Vienna Town House

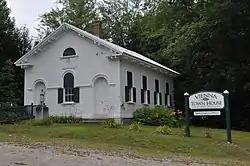

The Vienna Town House is a historic government building on Maine State Route 41 in Vienna, Maine. Built in 1854–55, it is a well-preserved local example of transitional Greek Revival-Italianate architecture. It was listed on the National Register of Historic Places in 1982. It continues to be used for municipal functions.